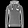
Label: Pullover